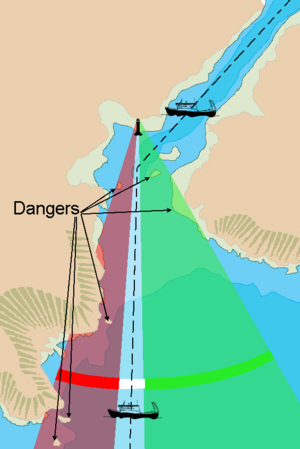
En navigation maritime, un feu directionnel est un balisage lumineux, généralement porté par un phare ou une balise, permettant de suivre un chenal. Il comporte typiquement un secteur lumineux renforcé étroit de couleur blanche rouge ou verte, et dont le pinceau lumineux ne couvre que des zones libres de dangers.
En navigation maritime, un feu à secteurs ou feu de guidage est un balisage lumineux, généralement porté par un phare ou une balise, dont le faisceau lumineux change de couleur selon l'endroit d'où il est observé. Il est généralement utilisé pour permettre aux navires de naviguer de nuit dans un chenal maritime relativement étroit entouré de dangers comme un chenal d'entrée de port.